Port de la Robine

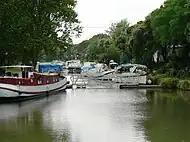
Marina at Port de la Robine

The Port de la Robine is located at PK168 on the Canal du Midi immediately adjacent to the Truilhas Bridge. The turn for the La Nouvelle branch is north east and the Cesse aqueduct south west.